Nirenberg and Leder experiment

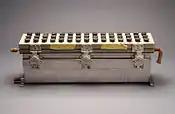
The Multi-plater, developed by Leder, helped speed up the process of deciphering the genetic code.

The very first amino acid codon (UUU encoding phenylalanine) was deciphered by Nirenberg and his postdoc Heinrich Matthaei (see "Nirenberg and Matthaei experiment") using long synthetic RNA. However, when similar RNAs are made containing more than one RNA base, the order of the bases was random. For example, a long RNA could be made that had a ratio of C to U of 2:1, and so would contain codons CCU, CUC, UCC at high frequency. When translated by ribosomes, this would produce a protein containing the amino acids proline, leucine, and serine; but it was not possible to say which codon matched which amino acid.